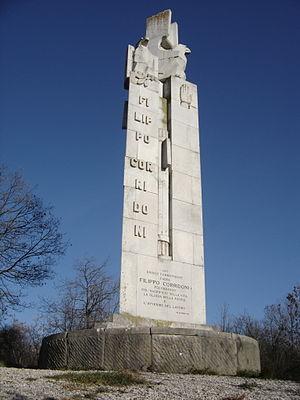
Filippo Corridoni était un syndicaliste révolutionnaire italien du début du XXᵉ siècle.
Fogliano Redipuglia est une commune italienne de la province de Gorizia dans la région autonome du Frioul-Vénétie Julienne en Italie.